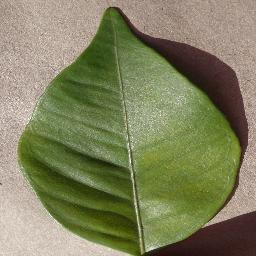
Label: Orange___Haunglongbing_(Citrus_greening)